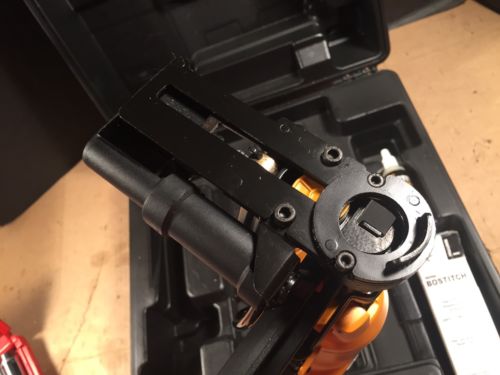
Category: stapler